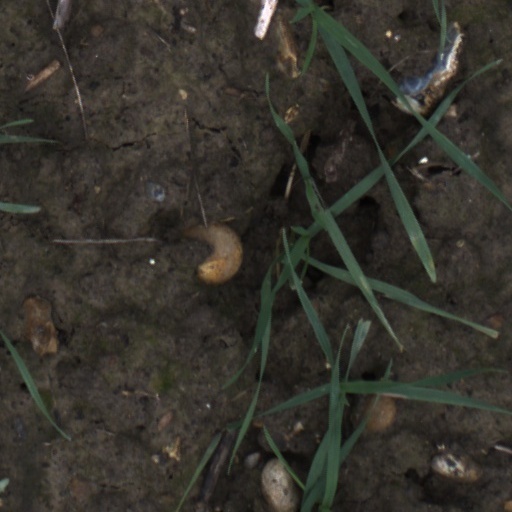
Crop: wheat